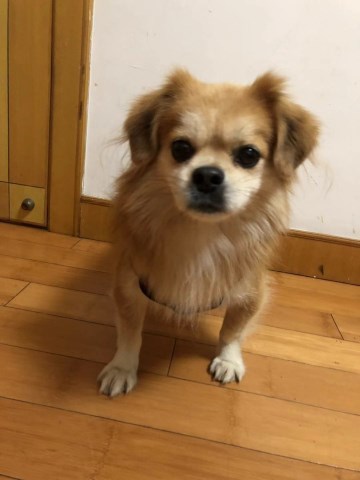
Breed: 806-n000129-papillon